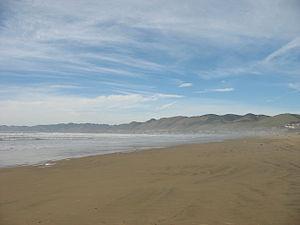
Guadalupe-Nipomo Dunes est le plus grand système de dunes restant au sud de San Francisco et le deuxième plus grand de l'État américain de Californie. Il englobe 29 km de littoral sur la côte centrale de la Californie et s'étend du sud du comté de San Luis Obispo au nord du comté de Santa Barbara.